A Decent Arrangement

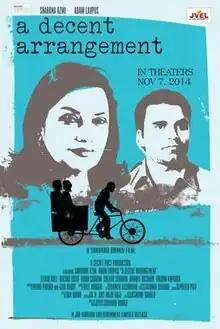
Poster of A Decent Arrangement

A Decent Arrangement was released in India on 7 November 2014. This film stars Shabana Azmi, Adam Laupus, Lethia Nall, Farid Currim, Shreya Sharma, Vikram Kapadia, Navniit Nisshan, and Adhir Bhat. The film was directed by Sarovar Banka.